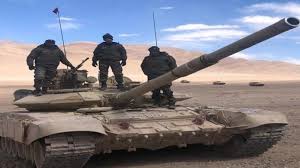
Label: T-90